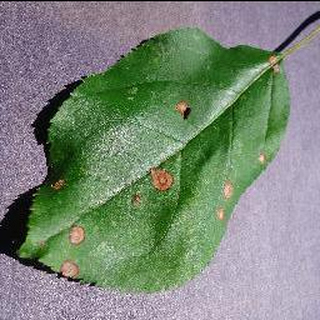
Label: apple_black_rot